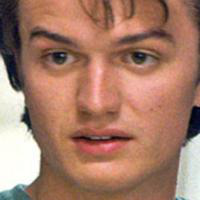
Age group: age 21-30